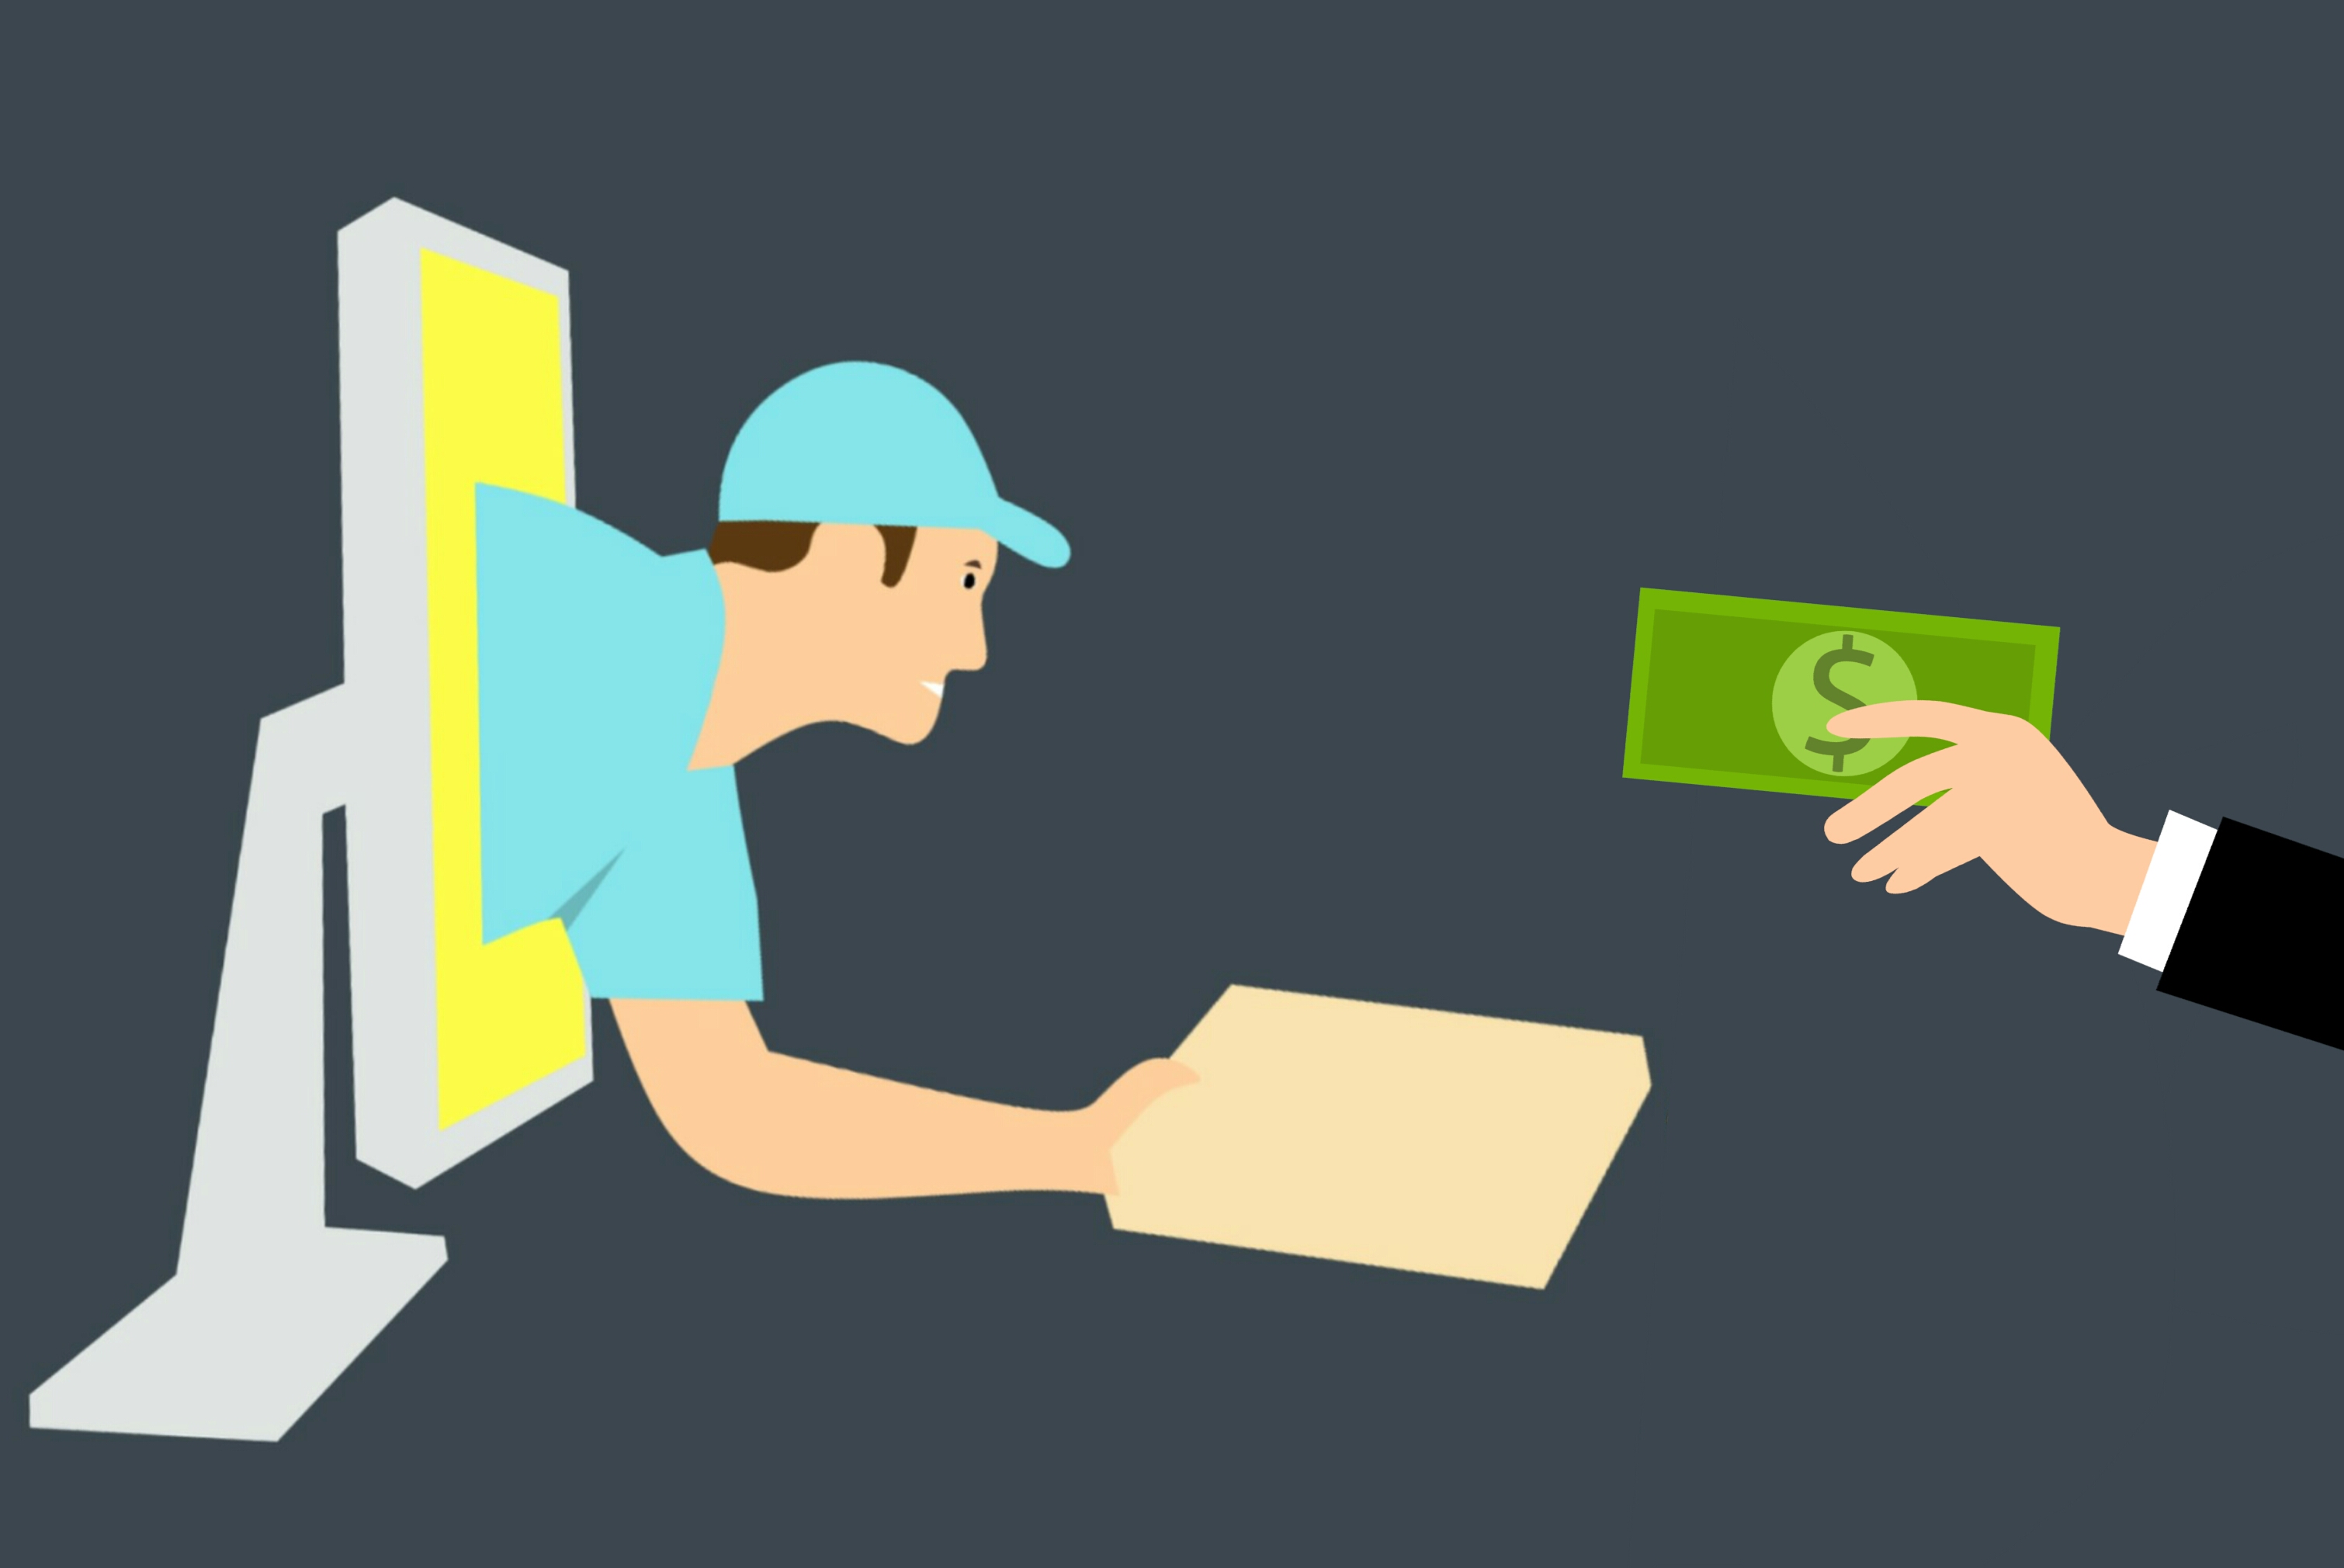
delivery, ecommerce, shipment, fast, free, box, easy, instant, freight, courier, online, package, screen, shipping, business, buy, dollar, cash, computer, deliver, express, holding, internet, pay, order, packaging, receive, service, shopping, technology, web, green, yellow, product, hand, human behavior, line, font, communication, angle, finger, material, illustration, brand